Bukit Malawati

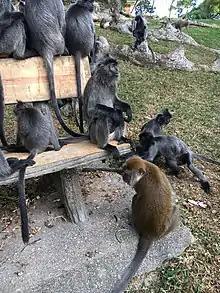
Silvered leaf monkeys and a long-tailed macaque at Bukit Malawati

Cannons reinforced the ring of fortifications that encircled the fort, which was constructed by local villagers during the rule of the second Sultan of Selangor, Sultan Ibrahim Shah, in the 18th century.